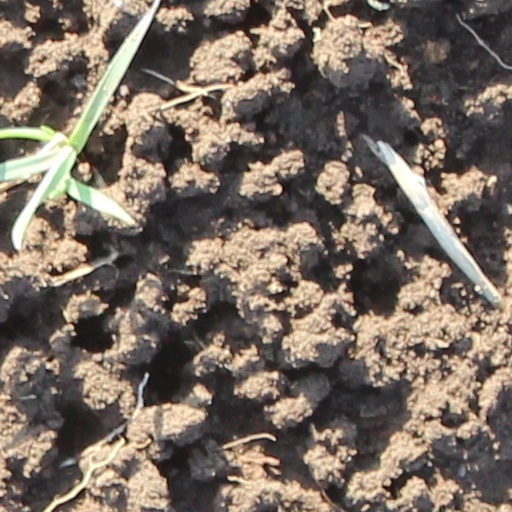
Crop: wheat